Windsor Symphony Orchestra

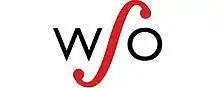

The Windsor Symphony Orchestra is a Canadian orchestra located in Windsor, Ontario. The orchestra performs in Southwestern Ontario, at the Capitol Theatre, Home of the WSO.